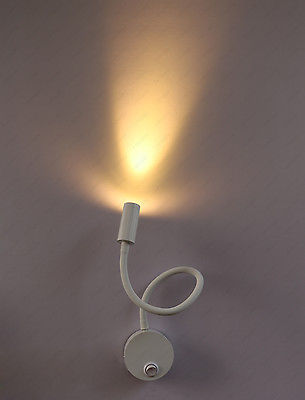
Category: lamp